Golden Nugget (video game)

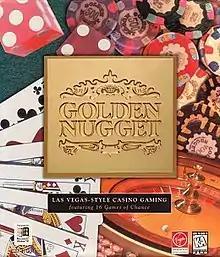
Cover art (Windows version)

Golden Nugget is a 1996 gambling simulation video game video game developed by Abalone Entertainment and Software Development, and published by Virgin Interactive Entertainment for Microsoft Windows. A PlayStation version, developed by Point of View, Inc., was also published by Virgin Interactive in 1997. "Golden Nugget" is set at the Golden Nugget hotel-casino in Las Vegas. It features 16 gambling games, and a story mode that includes a character portrayed by actor Adam West.